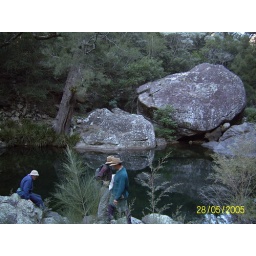
Large river rocks in Jones Creek, day 2